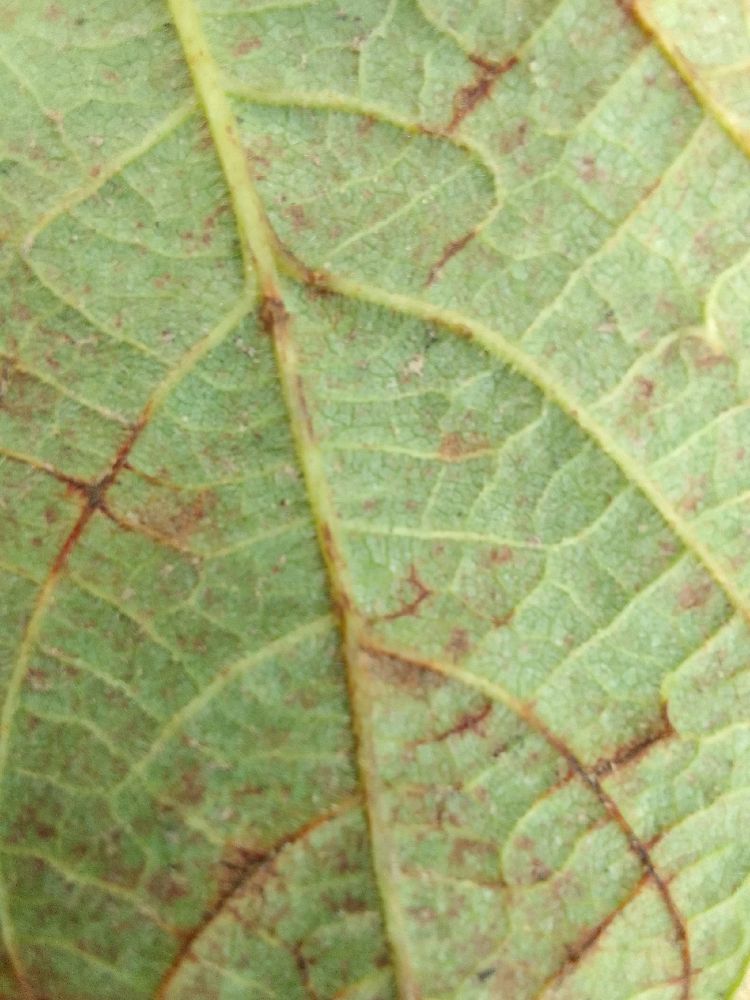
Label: anthracnose